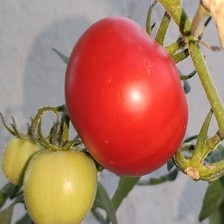
Label: tomato